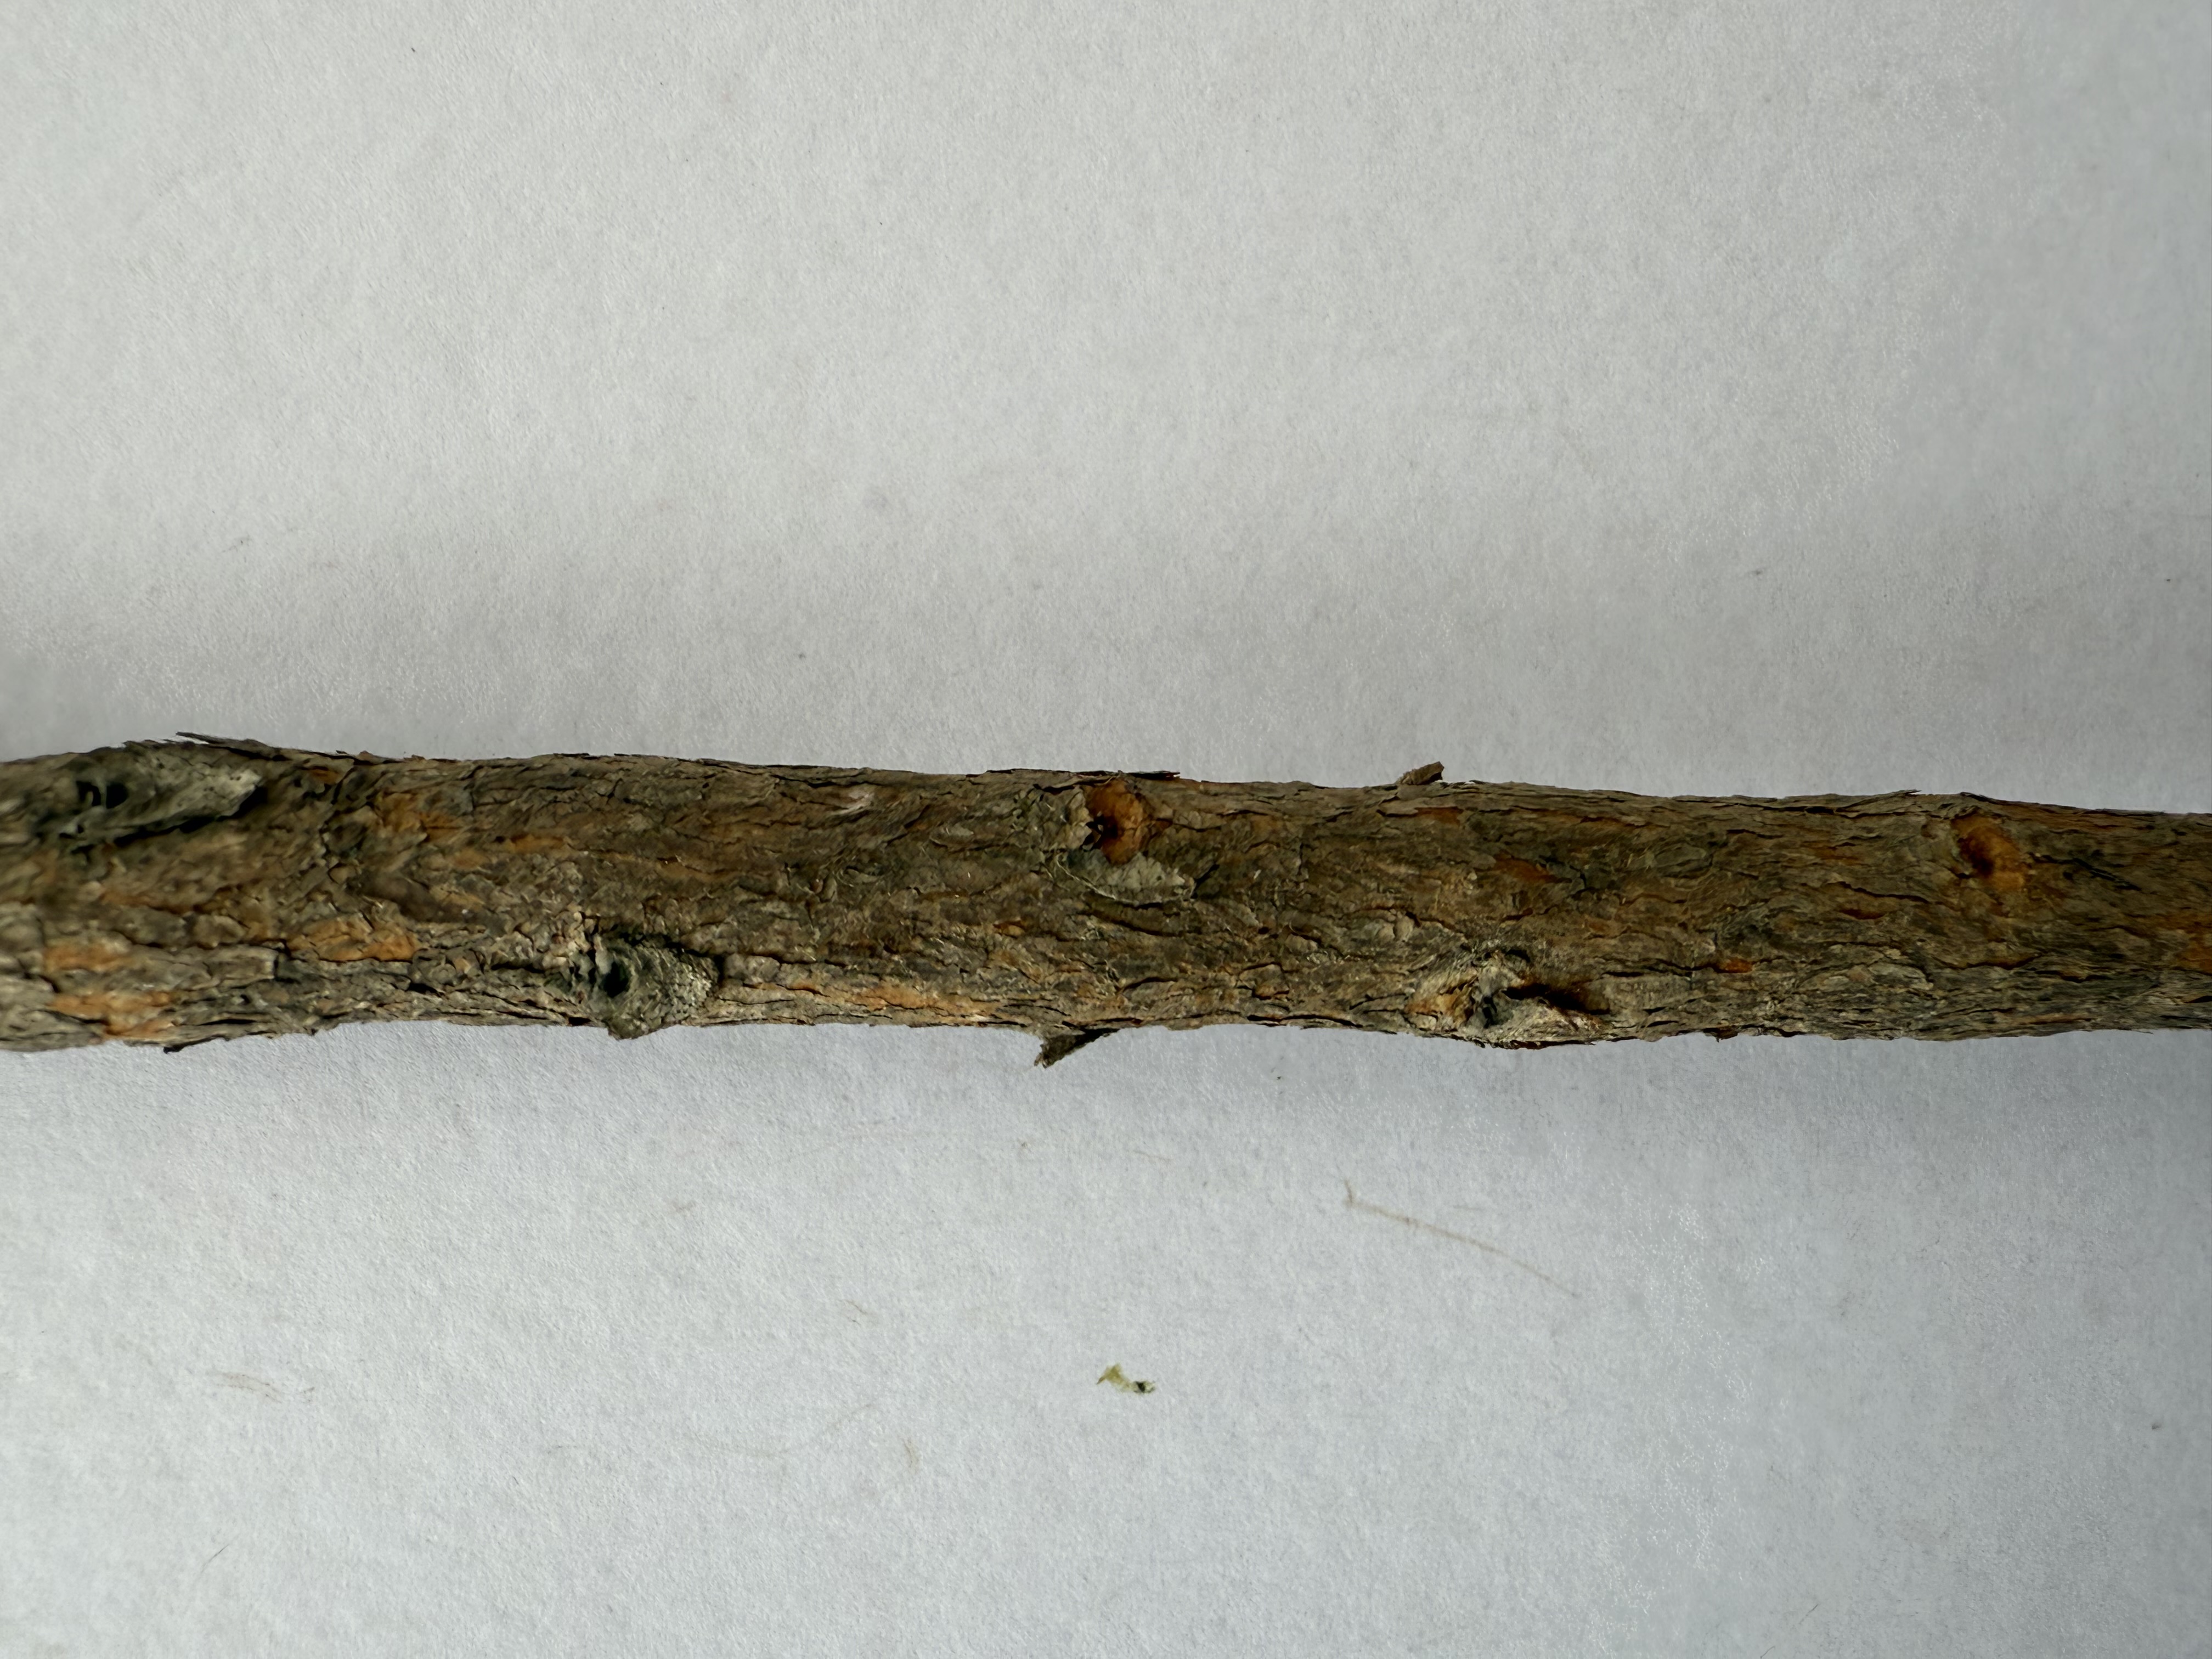
Variety: Feijoa